Ron Roberts (rugby league)

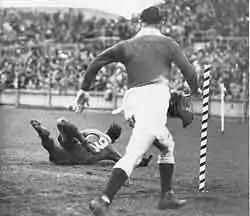

During the 1951/1952 off-season, Roberts changed his address so that under the NSWRFL's strict residential laws of the time, he became required to play for Canterbury-Bankstown, which is had no desire to do. He was also involved in a contractual dispute with the Dragons, whereby Roberts and fellow Dragon three-quarter Matt McCoy felt that their talents entitled them to more money than the seasonal bonus of £330 then offered to players. The Dragons refused this and did not include Roberts amongst their list of 47 players, with the result that he played for Picton in the Group 6 competition and represented Country that winter. In 1954 Roberts would shift to captain-coach Bargo in that same league and again represent Country.